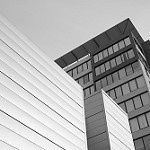
Label: B & W